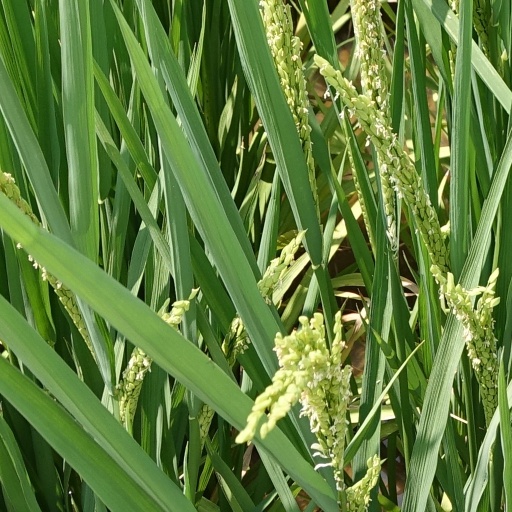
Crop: rice